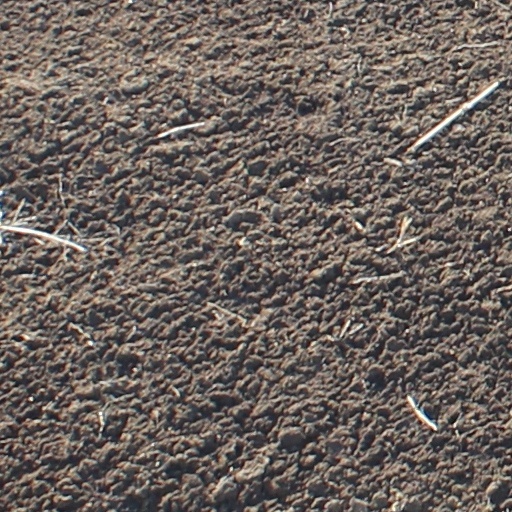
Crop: wheat